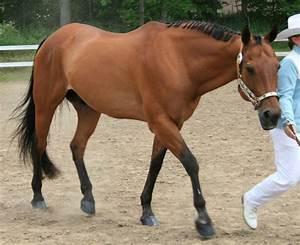
horse